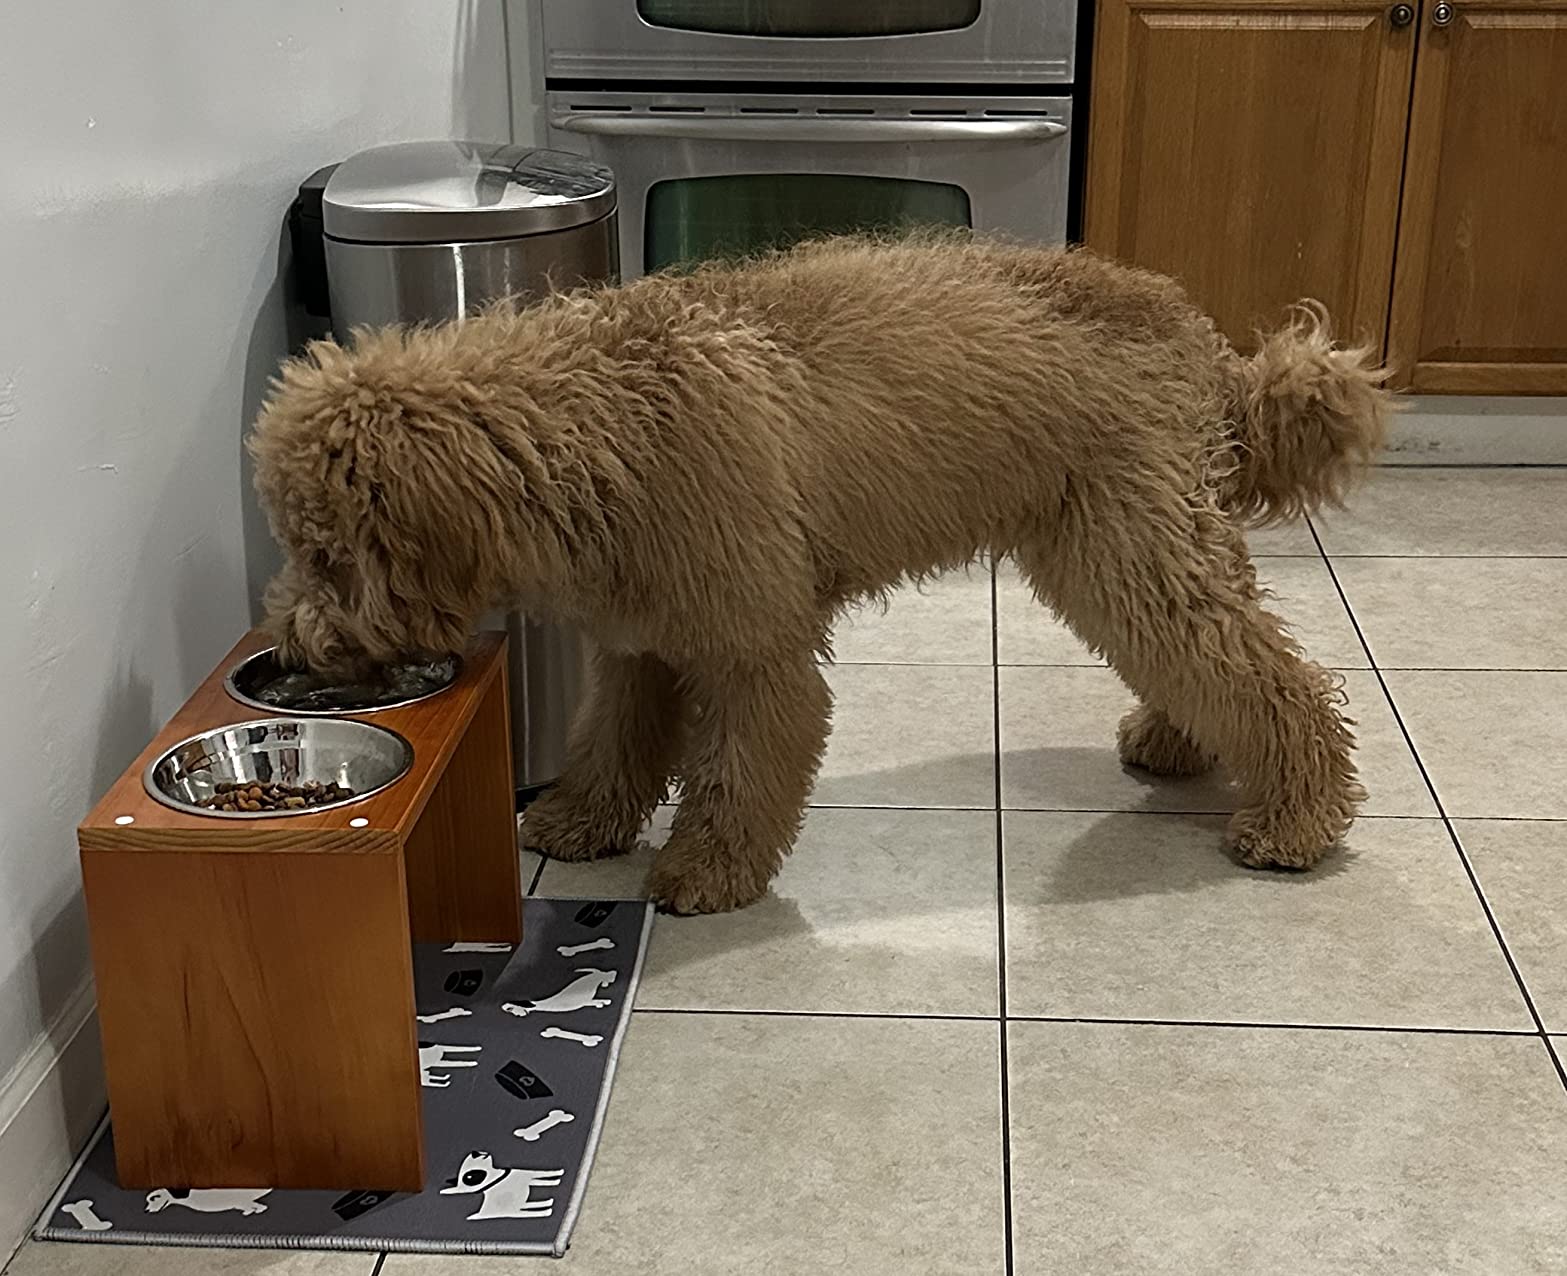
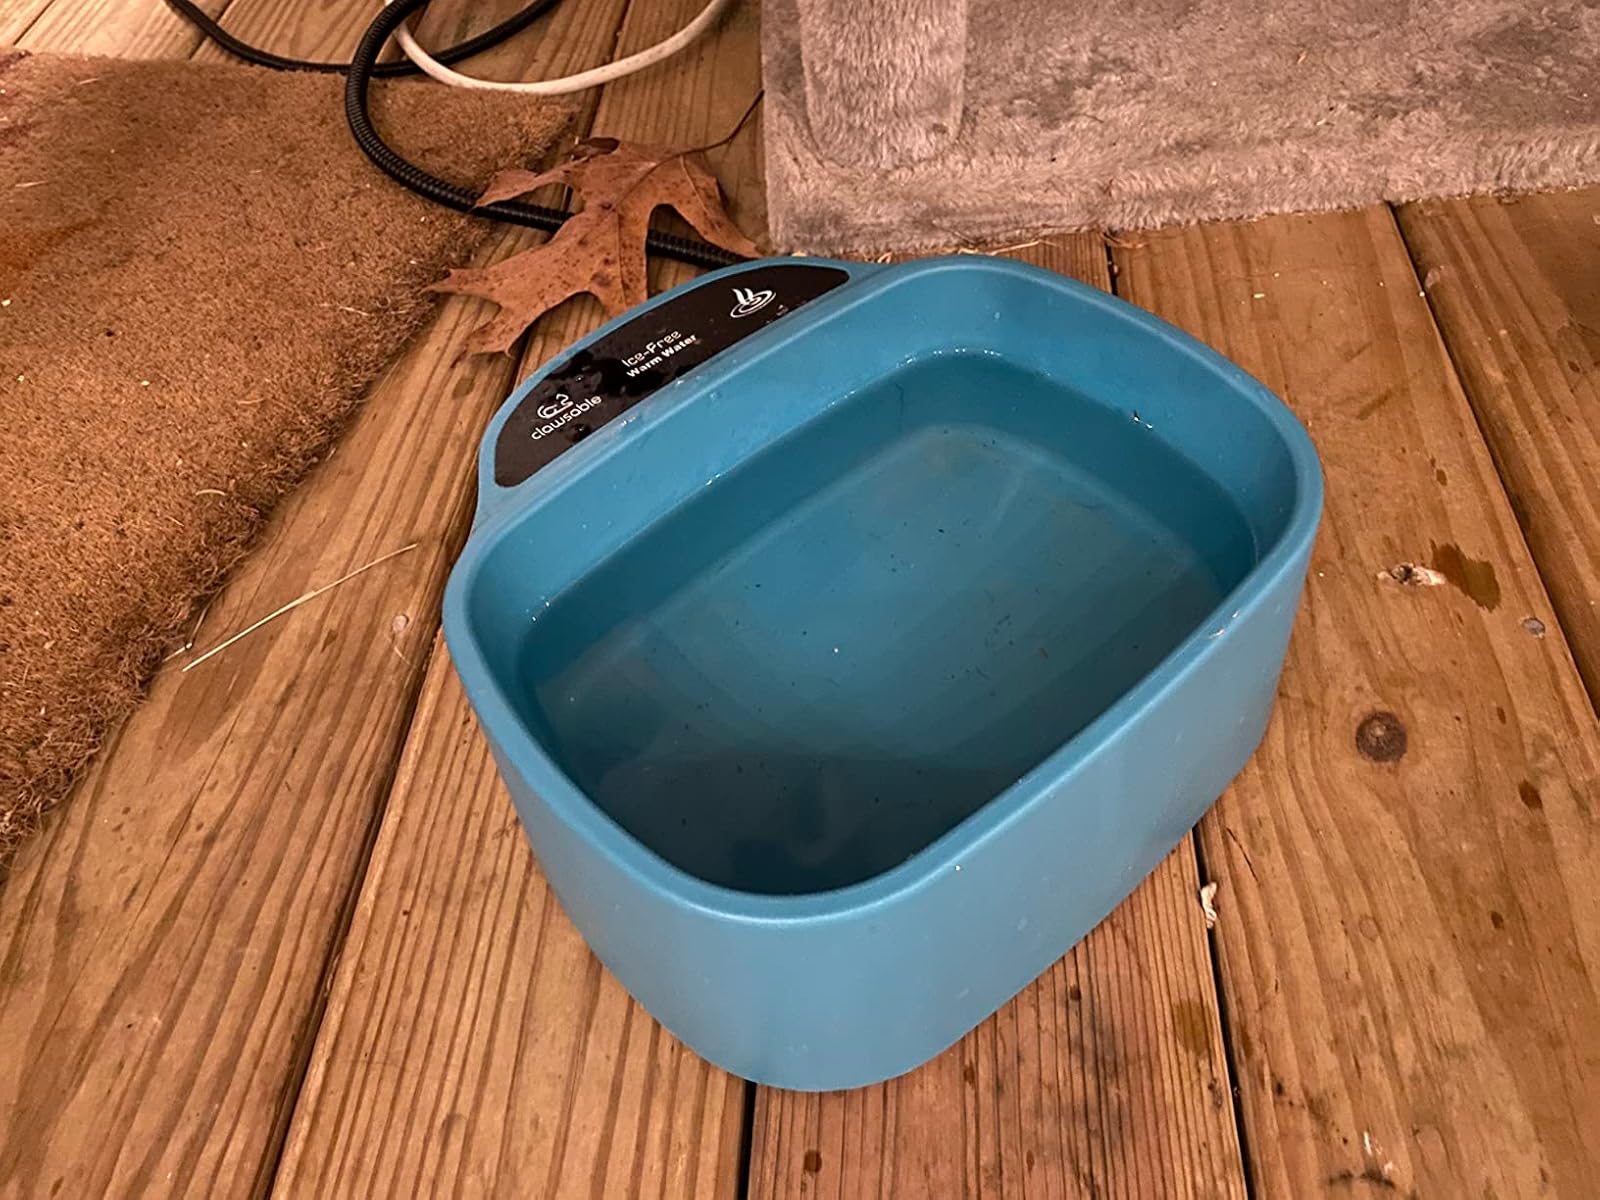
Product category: items_bowl
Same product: no